Phalonidia aetheria

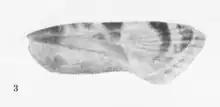
Wing of "P. aetheria".

Phalonidia aetheria is a species of moth of the family Tortricidae, the subfamily Tortricinae, and the tribe Cochylini. It is found in Brazil, in the states of São Paulo, Santa Catarina and Goias.